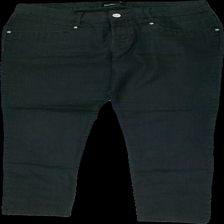
View: front
Type: Jeans
Category: Ladies
Brand: Not in the list
Brand text on label: Dranella
Colors: Black
Material: unable to scan, no tag, probably cotton
Cut: Regular
Size: 40
Season: All
Trend: Denim
Price range: 50-100
Recommended usage: Reuse